Eastern Sabah Security Zone

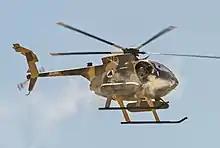
A MD-530G Scout Attack Helicopter. Six have been purchased for the Malaysian Army Air Corp's use in ESSZONE.

Lahad Datu Airport: To provide better air logistical, surveillance and attack capabilities, the runway at the Lahad Datu airport will be upgraded to enable high-capacity aircraft to land. In addition, RM90 million helicopter forward operating base will be built which will have a shelter and apron capable of accommodating 6 helicopters. It will also serve as a transit and operational centre to support the armed forces in their operations, particularly those involving helicopters.